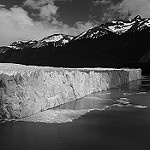
Label: B & W